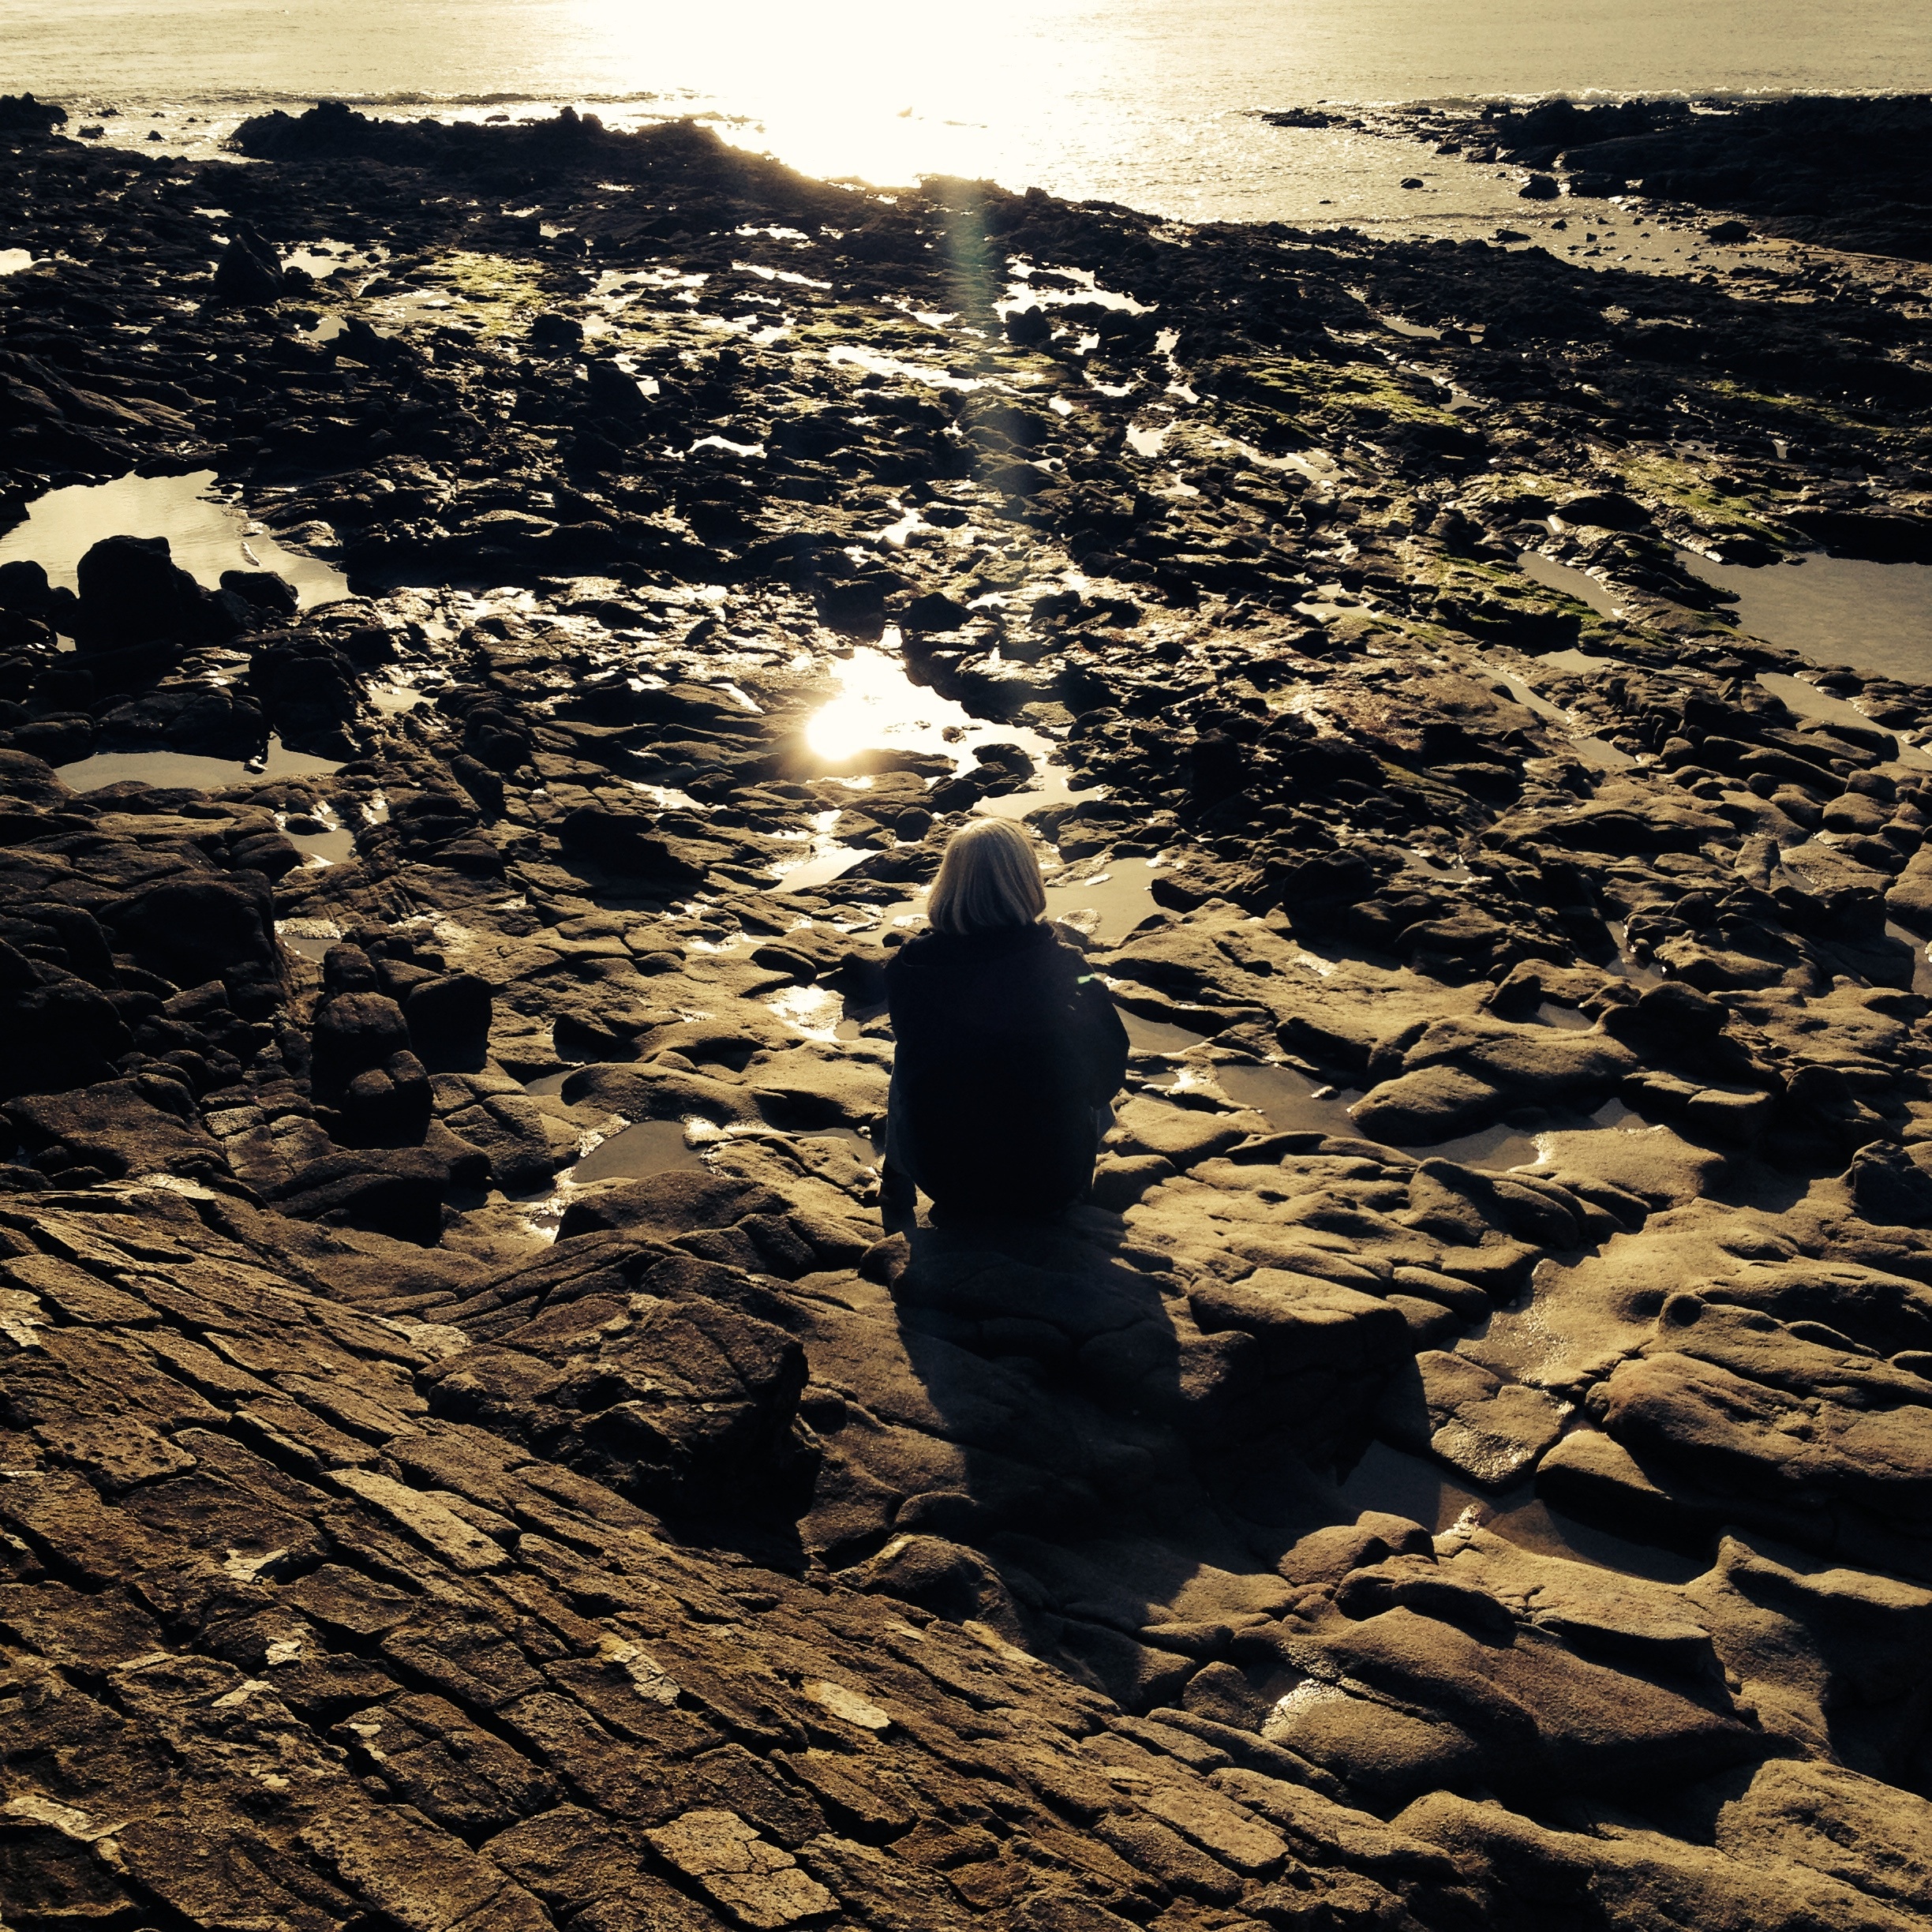
sea, coast, sand, rock, ocean, horizon, light, woman, sunset, sunlight, wave, solitude, sadness, reflection, temple, image